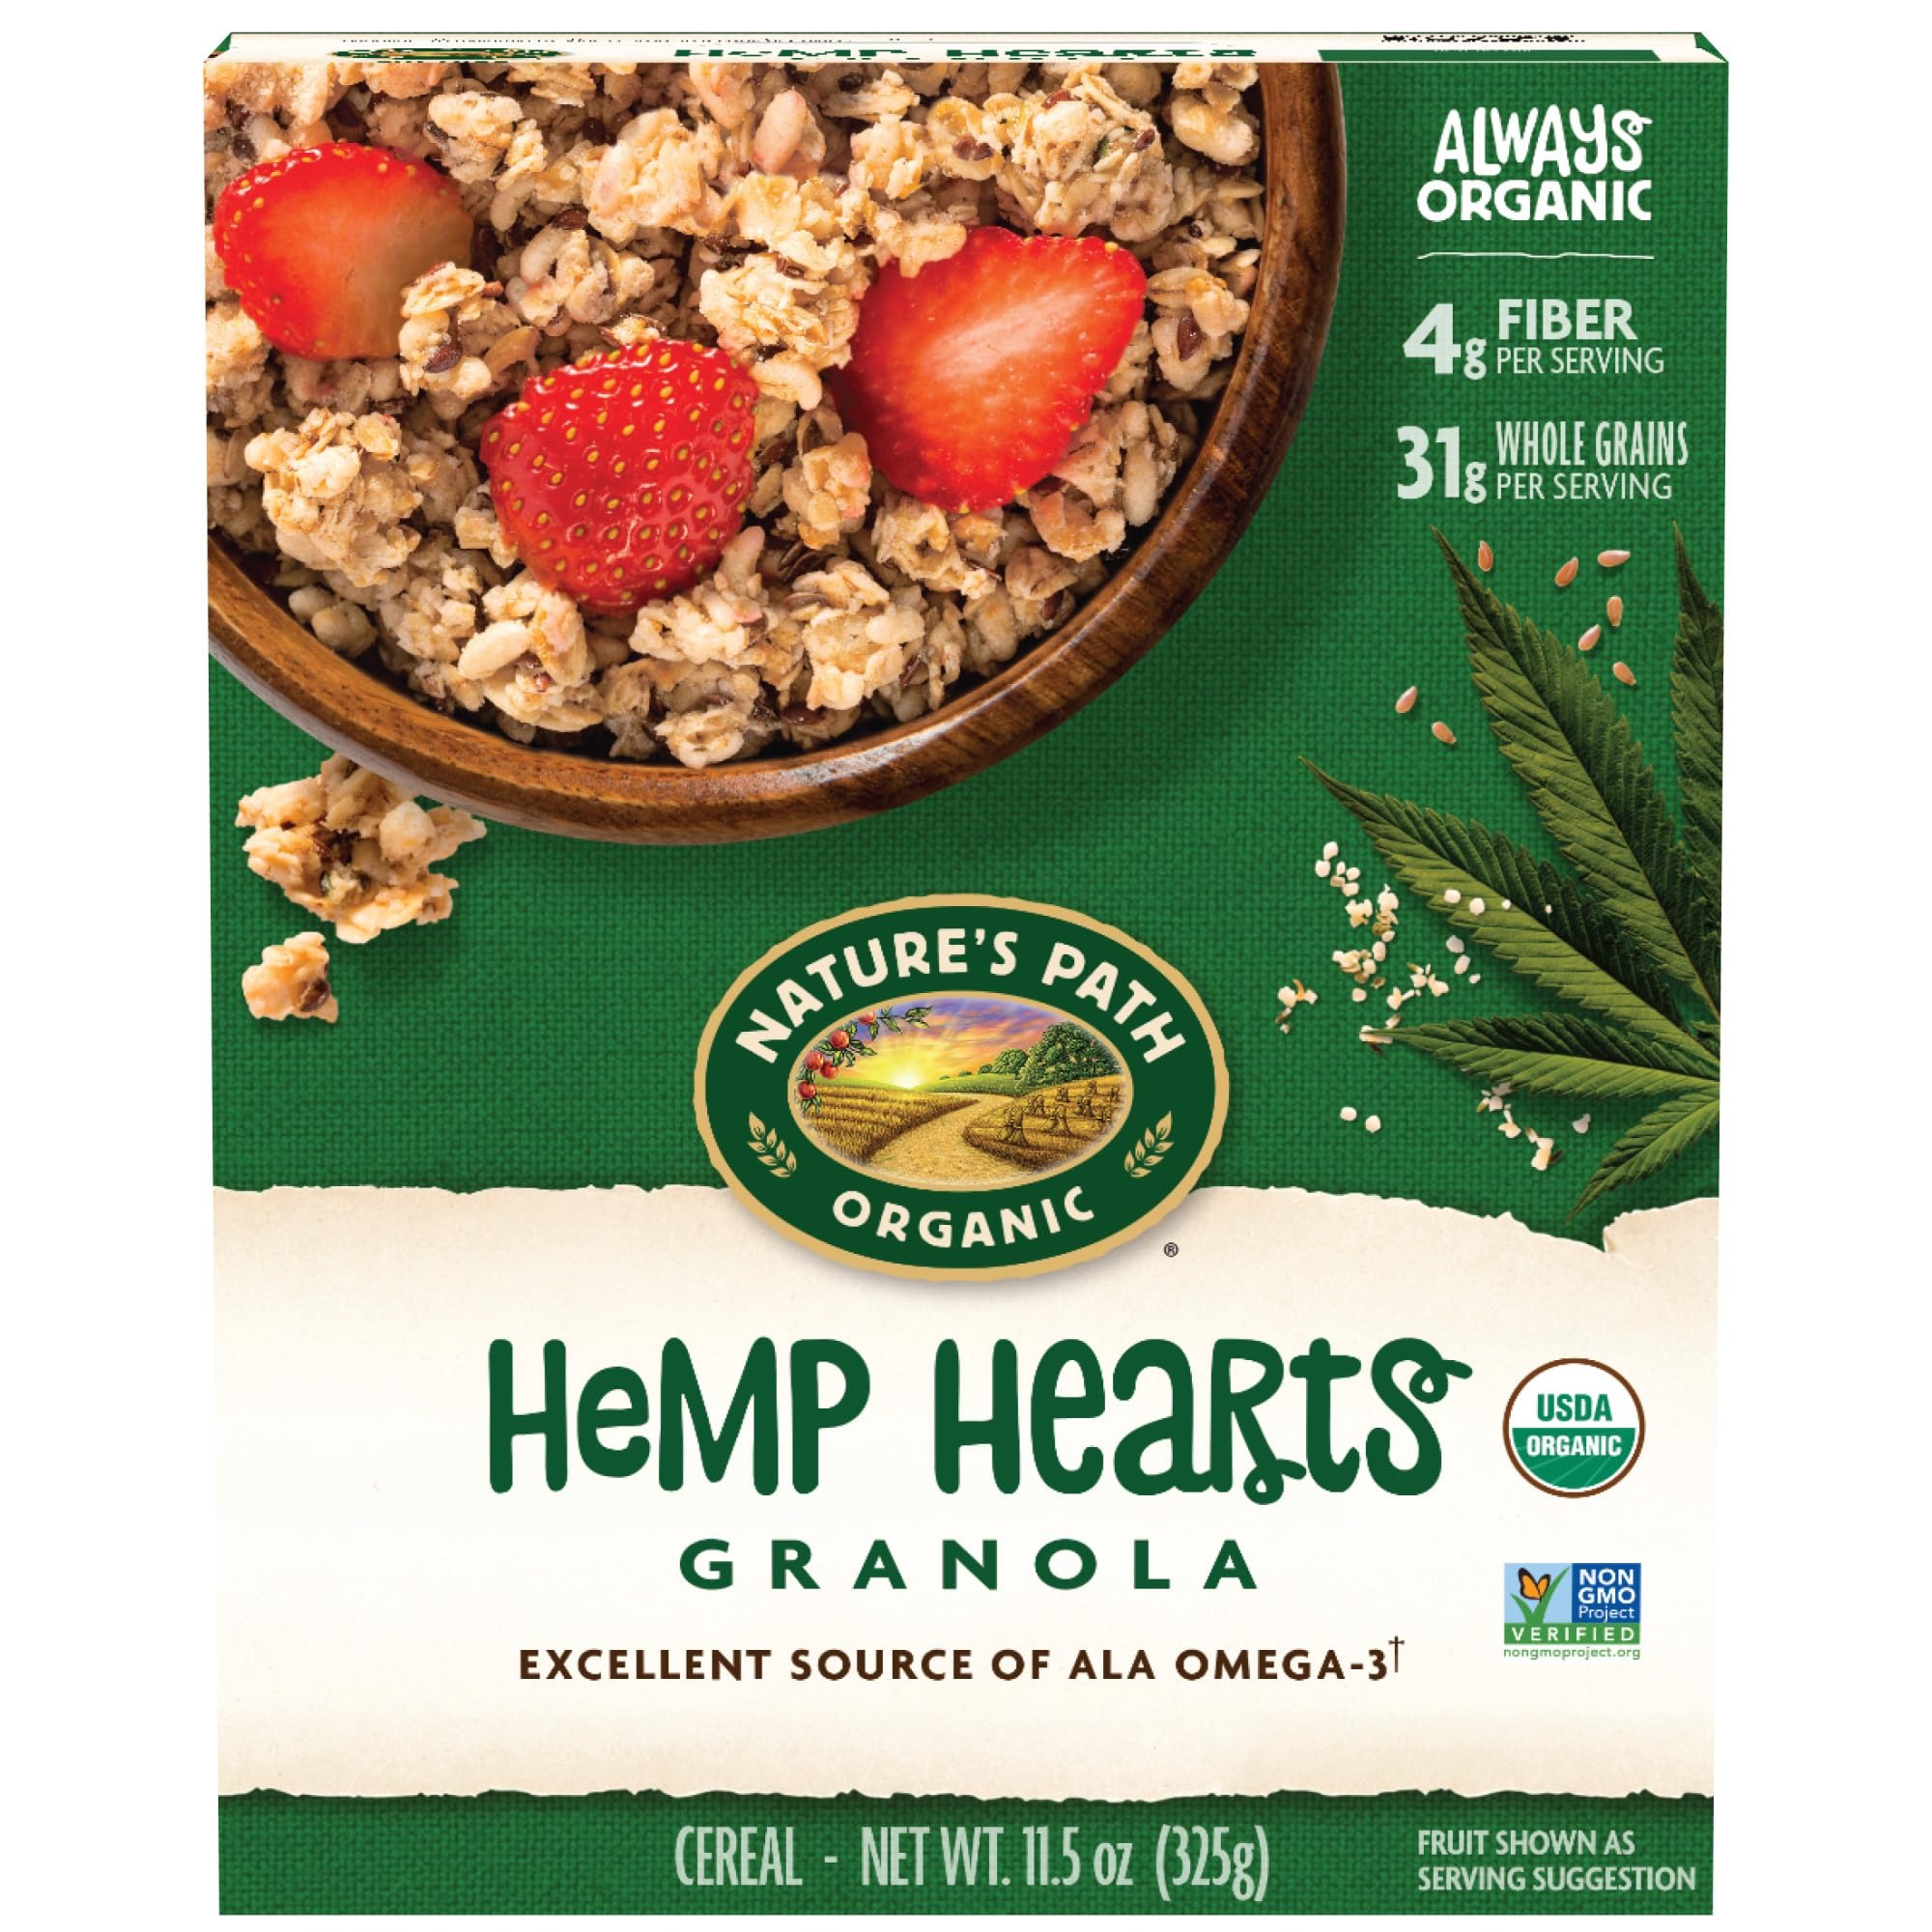
Item Name: Nature's Path Organic Hemp Hearts Granola, 11.5 Ounce (Pack of 12)
Bullet Point 1: All of our recipes are carefully crafted with only certified USDA organic and Non-GMO ingredients, so that mindful eaters can enjoy a deliciously nutritious breakfast, with no artificial colors, flavors and preservatives.
Bullet Point 2: Little clusters of deliciously crunchy granola packed with organic oats, pleasantly nutty hemp seeds, a touch of sweetness, and a dash of sea salt
Bullet Point 3: Made with nutrient dense ingredients like flax seeds, which are rich in ALA omega-3 to help keep your heart healthy and hemp seeds for plant based protein.
Bullet Point 4: Each serving has 30g of whole grain goodness, 5g of fiber, and 6g of vegan protein.
Bullet Point 5: Our planet, our food and our bodies are all connected. Being mindful about your food and choosing to eat organic means you’re making the best choice for your health, and our planet.
Value: 12.0
Unit: Count

Price: 50.175